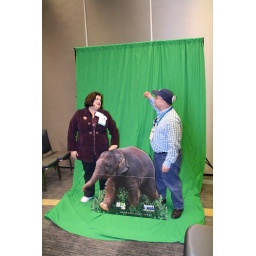
Educators place themselves into a Jeff Corwin video about elephants...after being filmed in front of a green screen